Schlierbach Abbey

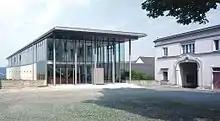
"Genusszentrum" (Pleasure center)

The Cistercians follow the Rule of Saint Benedict, with its motto of "Ora et Labora" (pray and work).